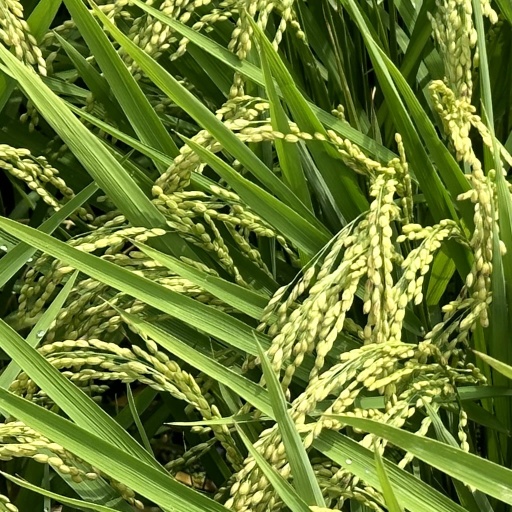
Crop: rice